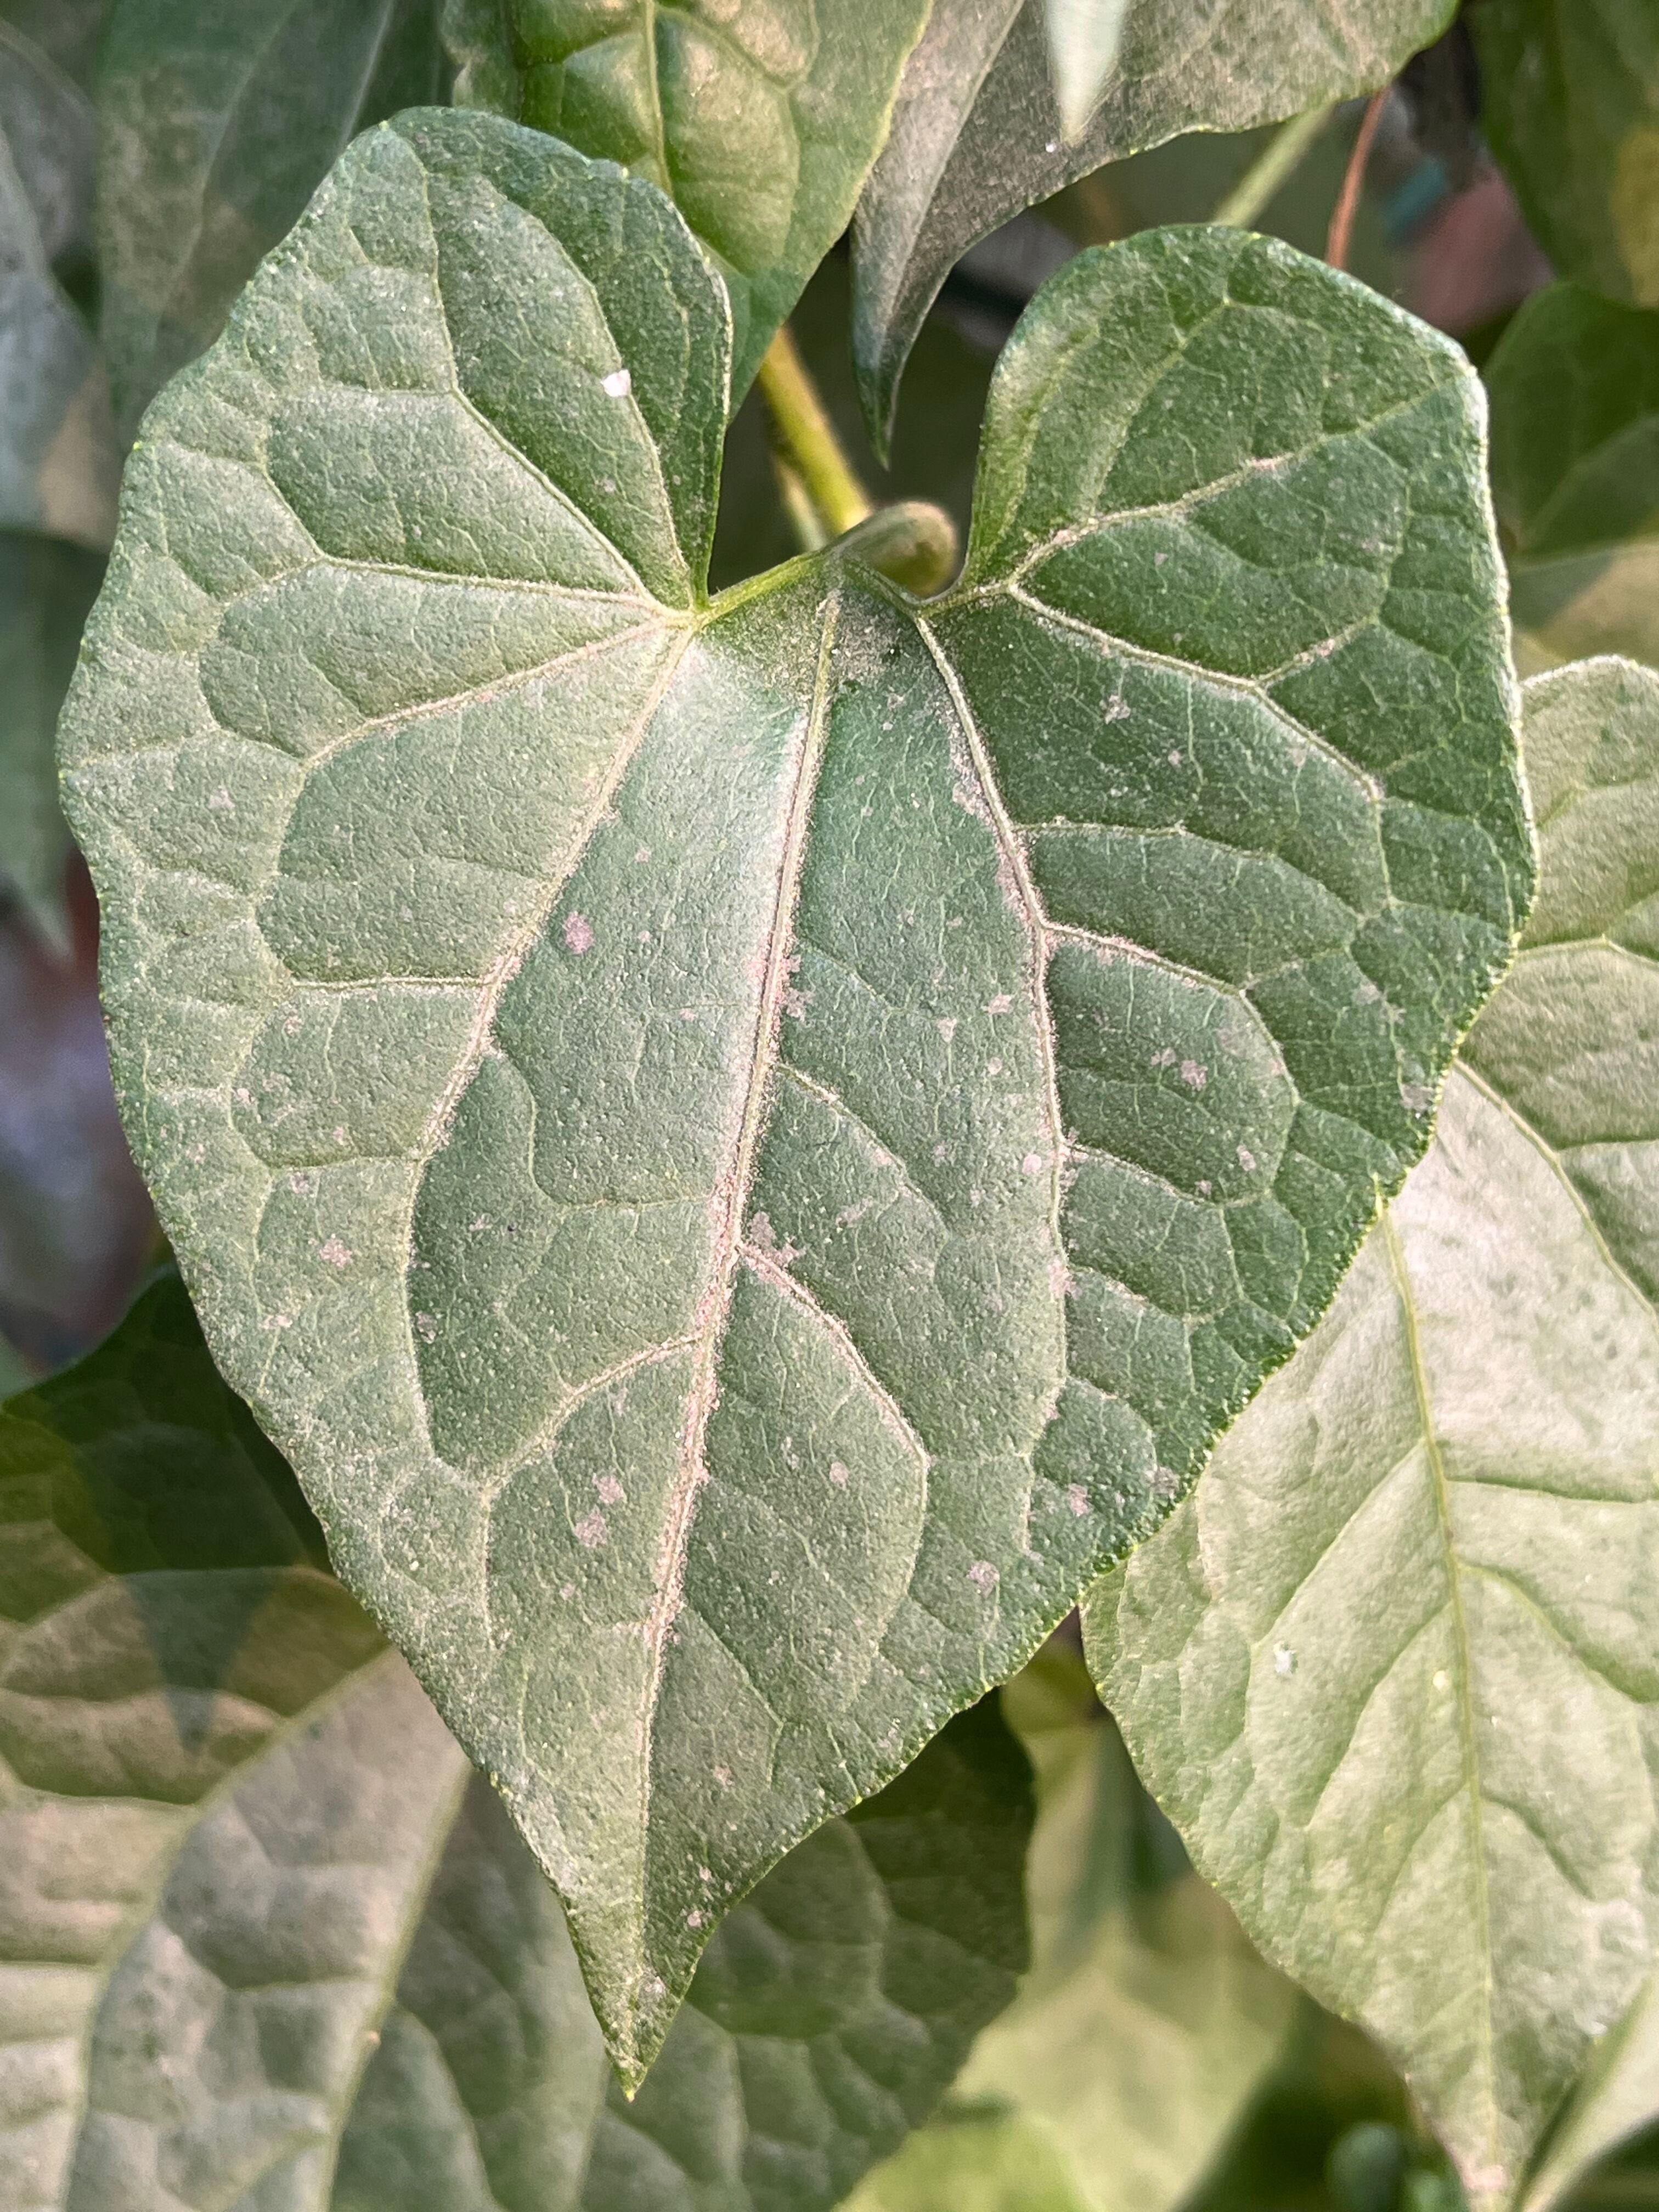
Plant species: mikania-micrantha